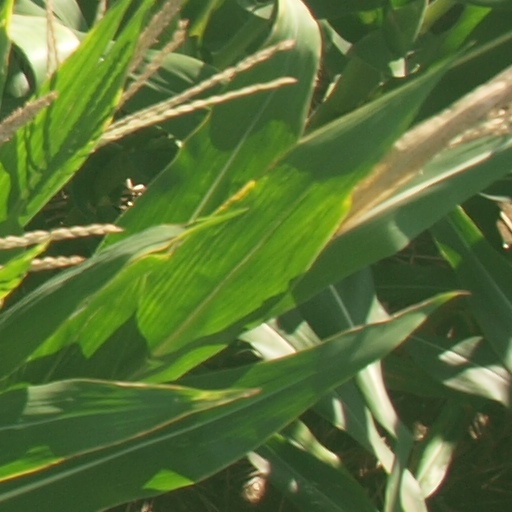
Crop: maize; corn